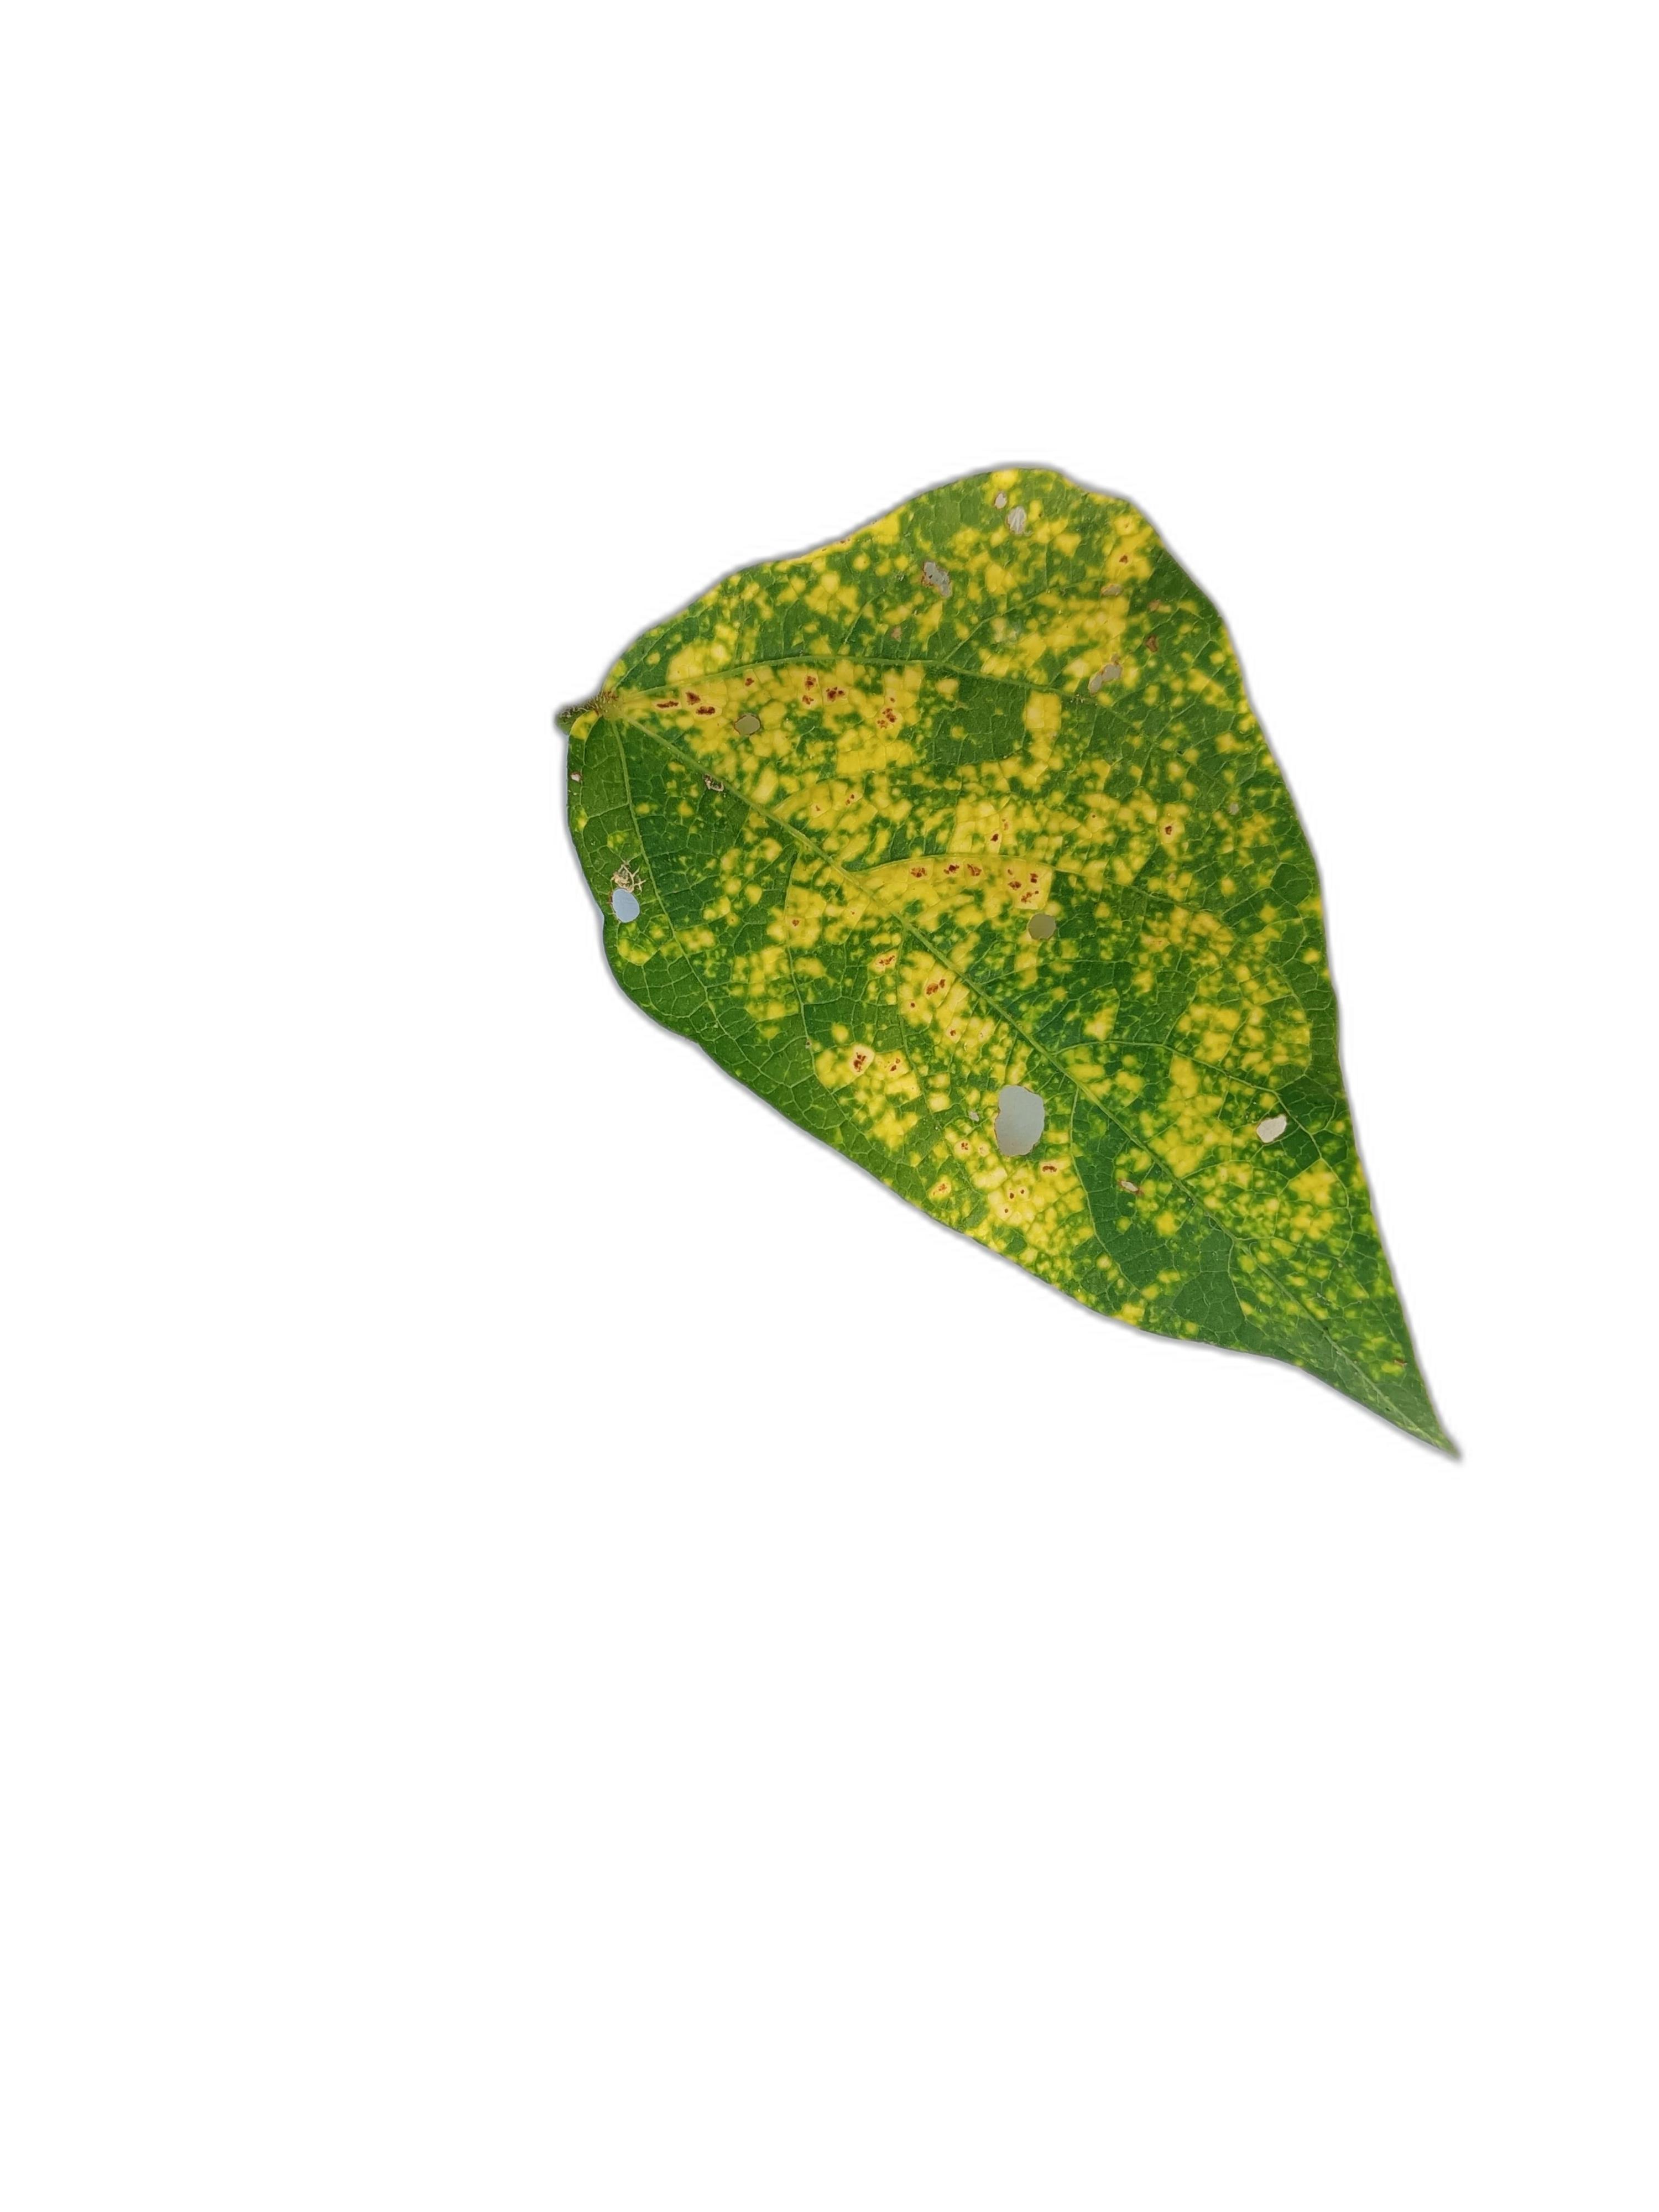
Label: Yellow Mosaic